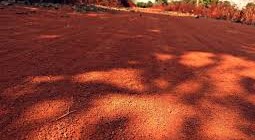
Soil type: Red soil